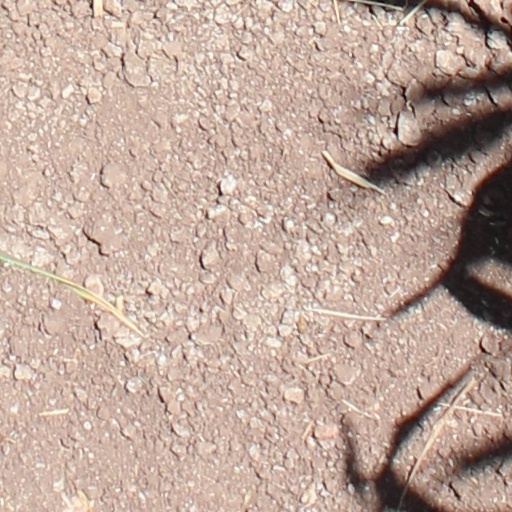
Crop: wheat